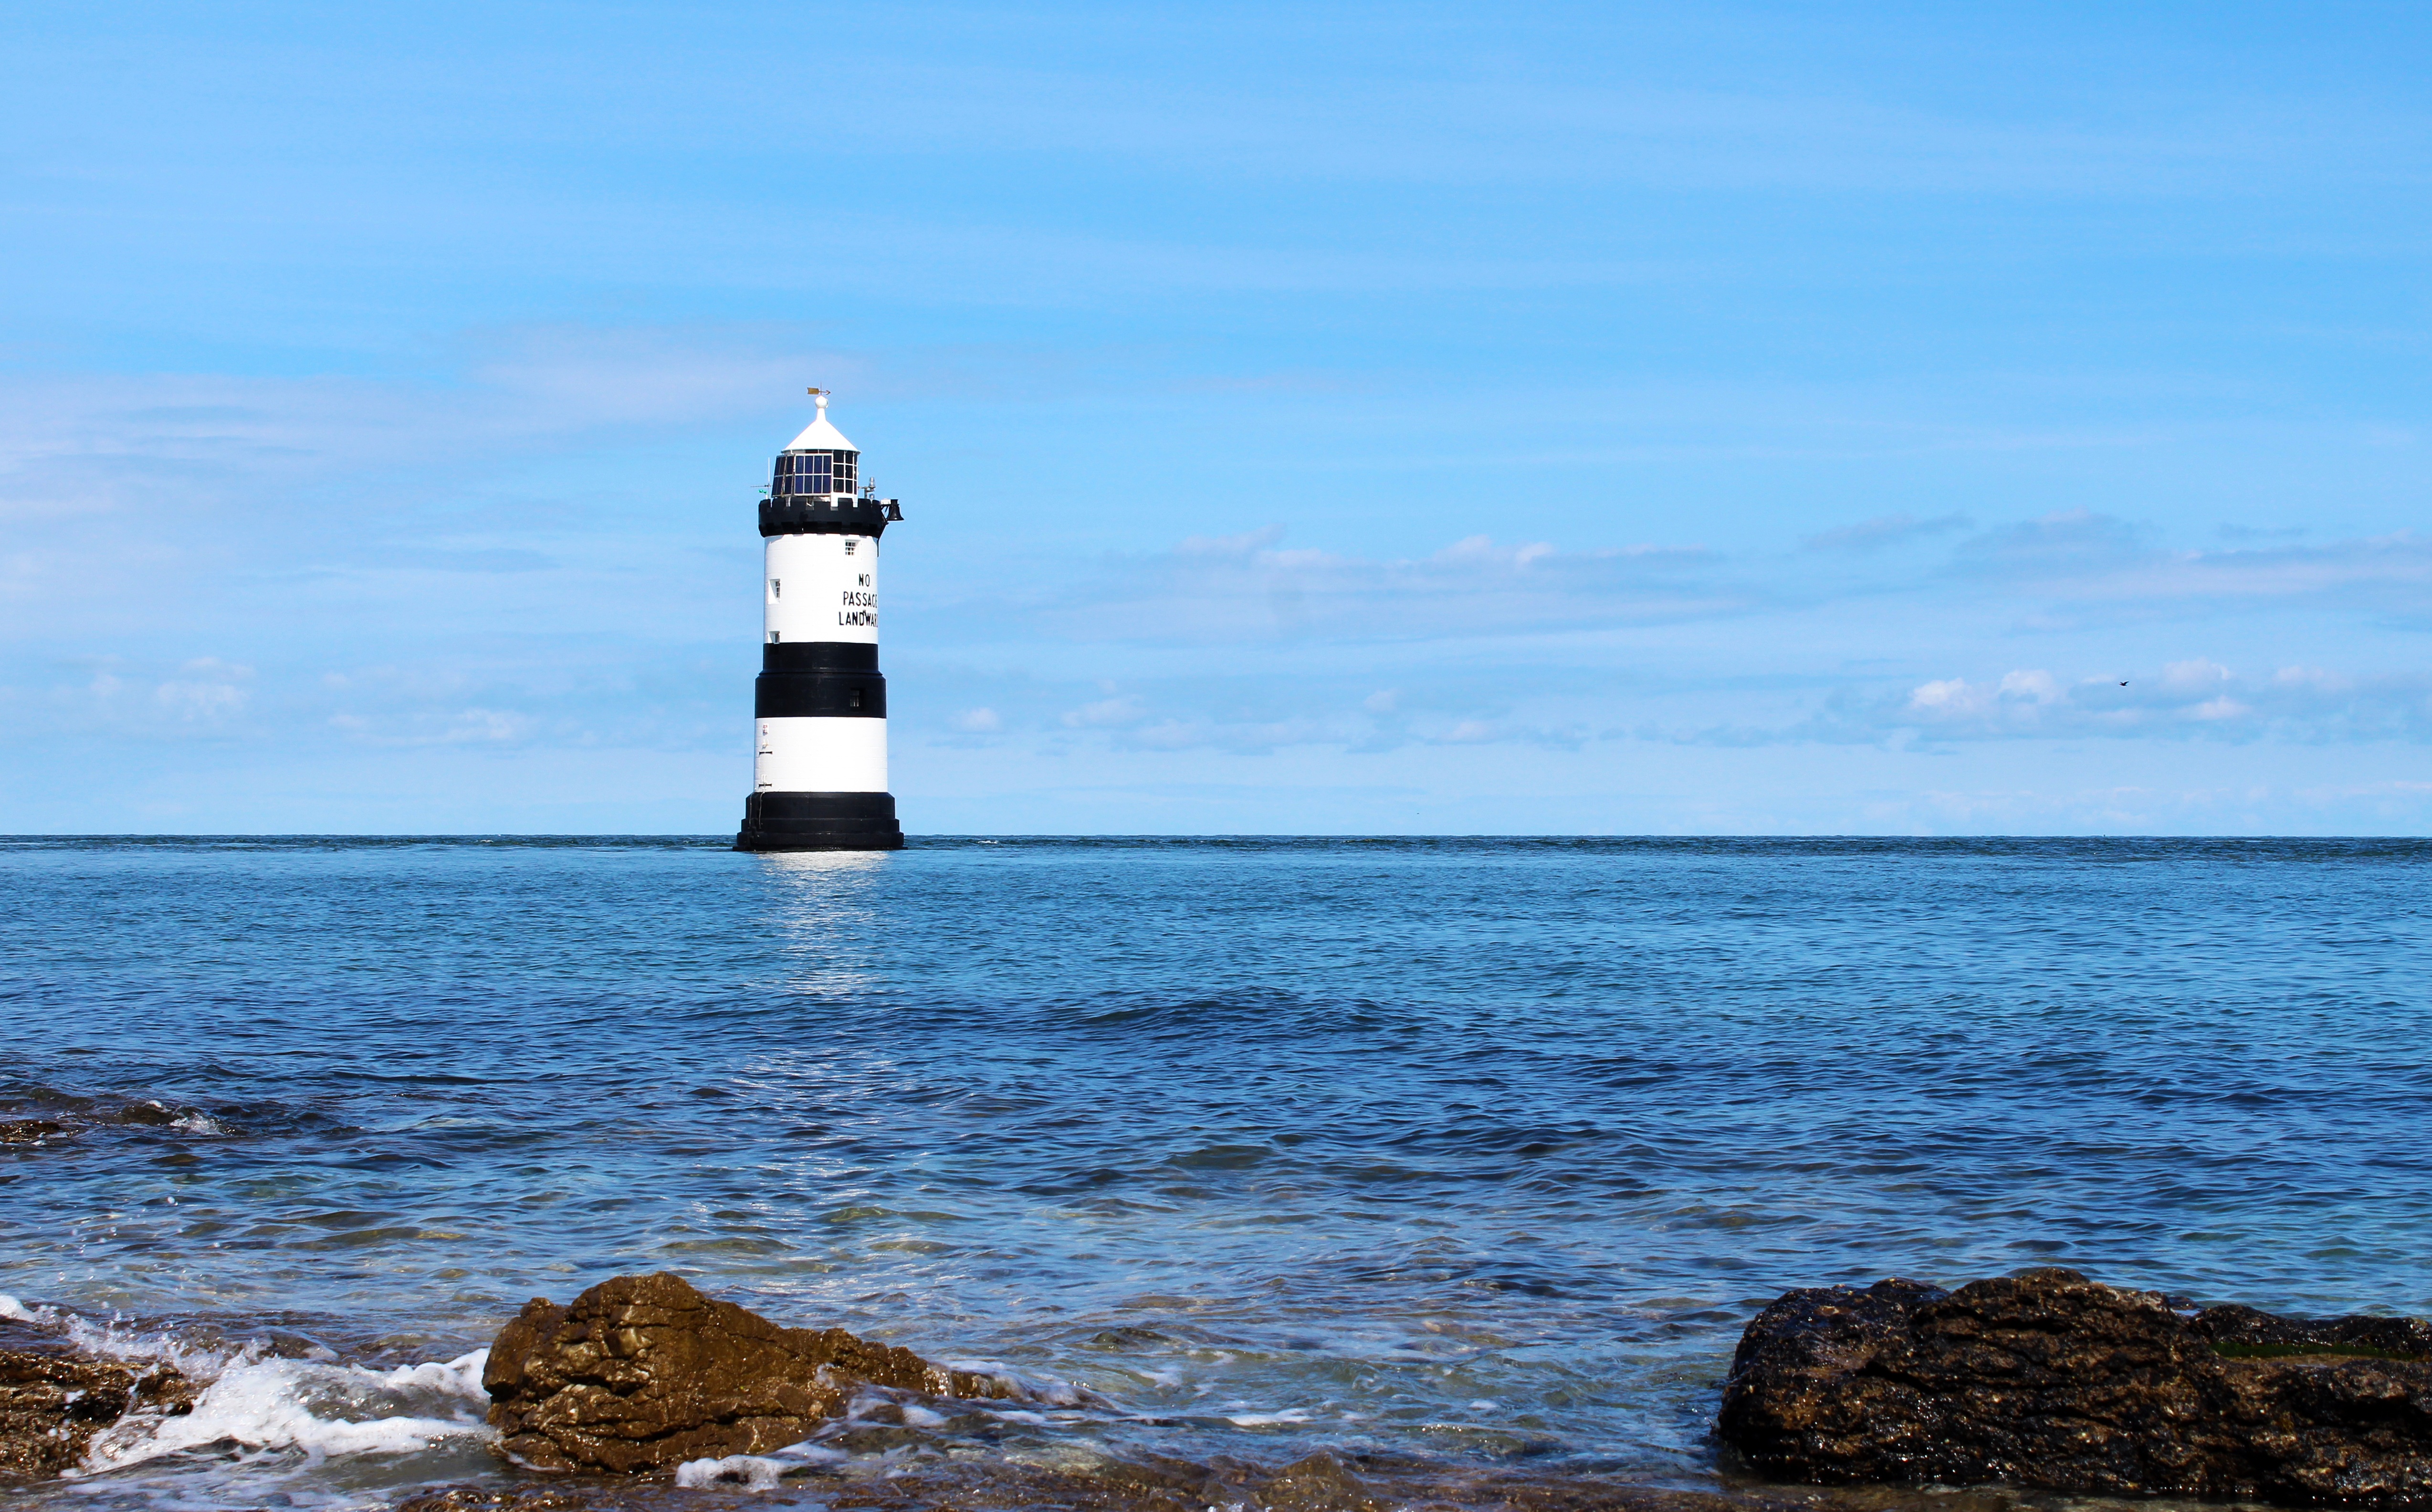
beach, sea, coast, ocean, horizon, lighthouse, shore, wave, cove, tower, bay, cape